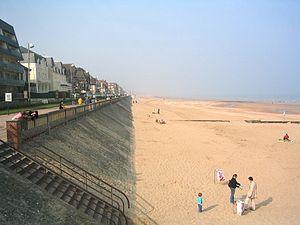
La plage de Cabourg (Calvados, France).